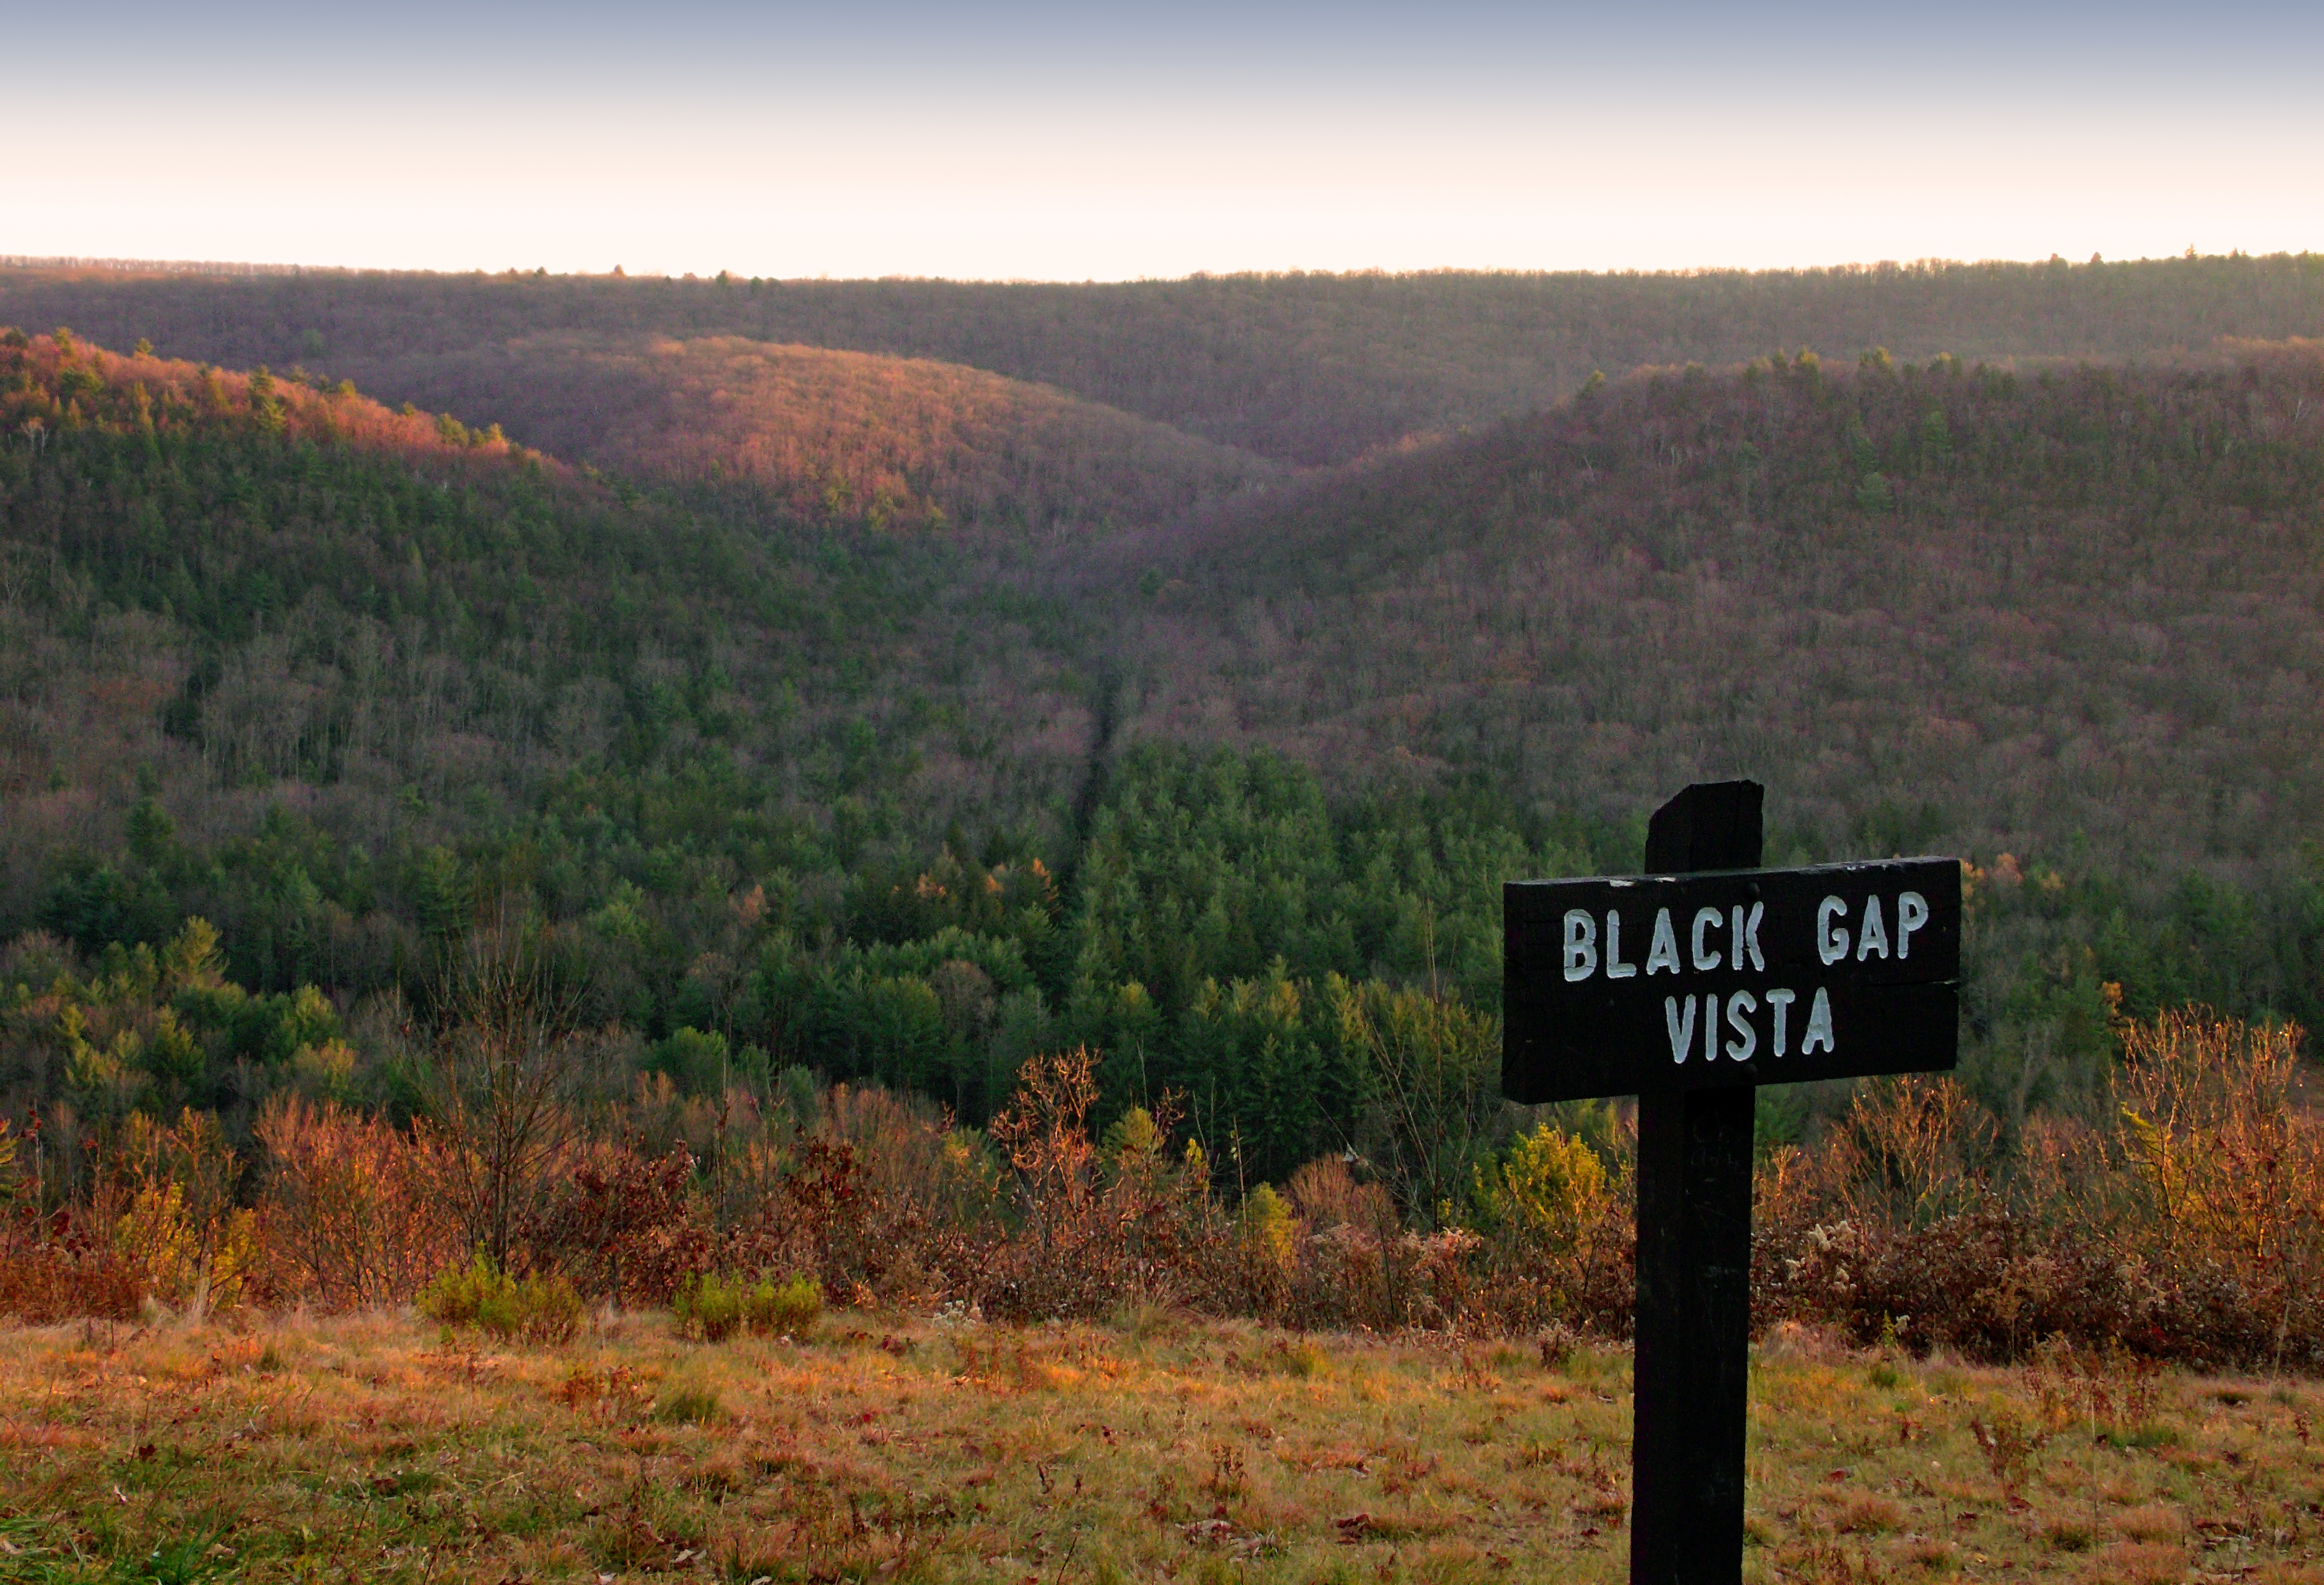
landscape, tree, nature, forest, wilderness, mountain, sky, trail, meadow, prairie, morning, leaf, hill, valley, sign, autumn, season, ridge, plain, hills, creativecommons, mountains, clintoncounty, appalachianmountains, lowlight, cloudless, pennsylvania, unioncounty, baldeaglestateforest, bog, nakedmountain, plateau, woodland, habitat, loch, ecosystem, tundra, rural area, blackgapvista, whitedeercreekvalley, natural environment, geographical feature, atmospheric phenomenon, mountainous landforms